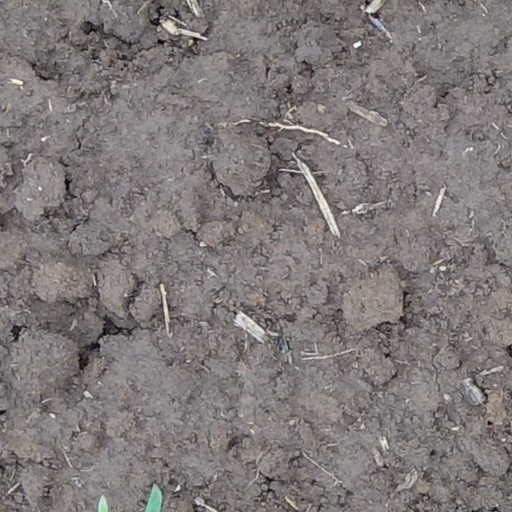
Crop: wheat